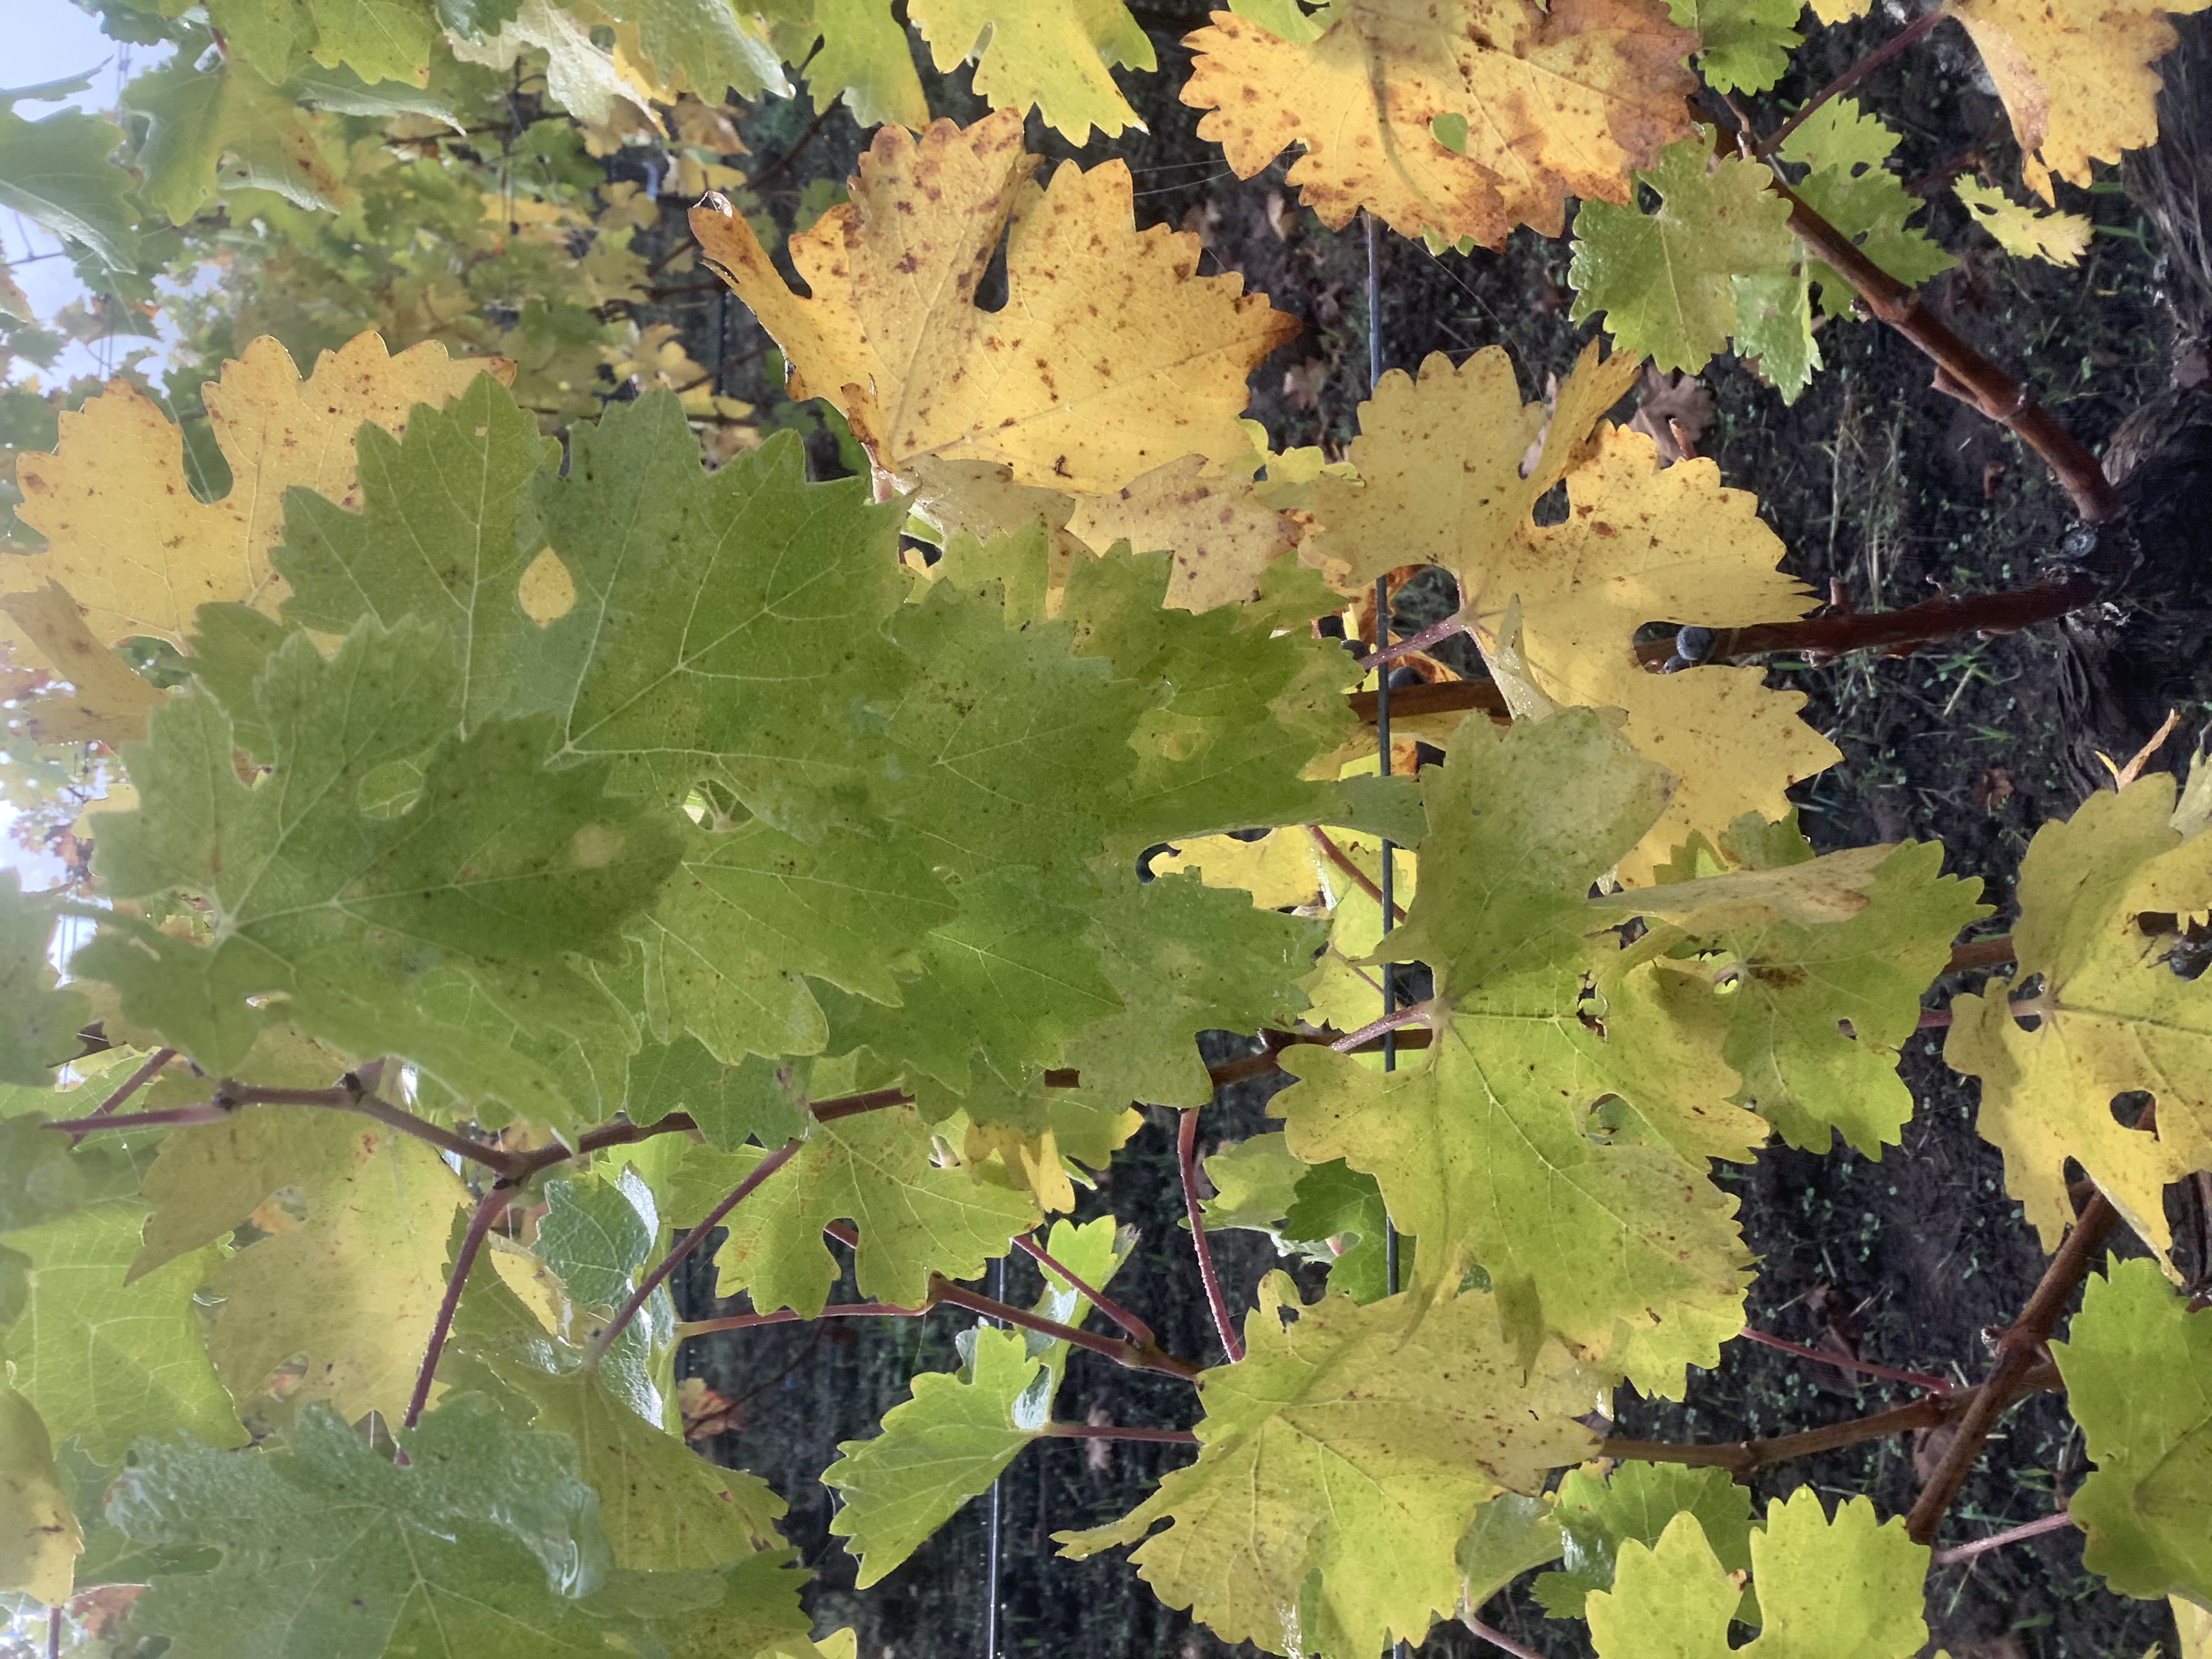
Label: No Virus